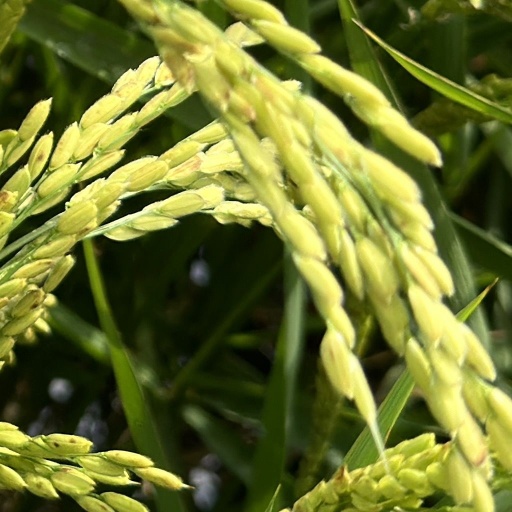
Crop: rice